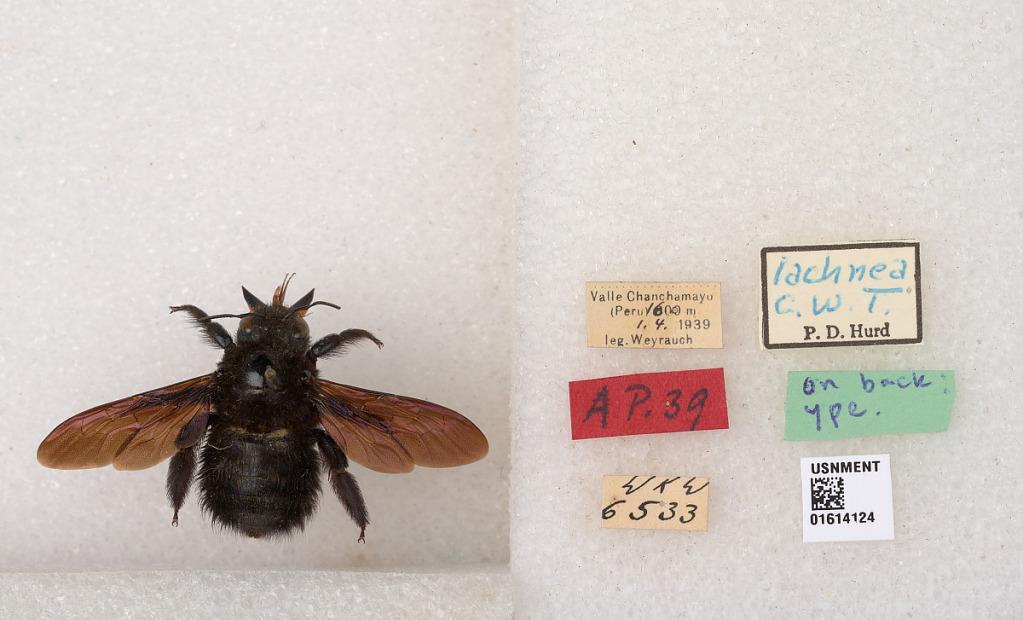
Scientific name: Xylocopa (Neoxylocopa) mendozana Enderlein
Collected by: R. Walz
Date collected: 1939-1-4
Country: Peru
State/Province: Junin
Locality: Valle Chanchamayo